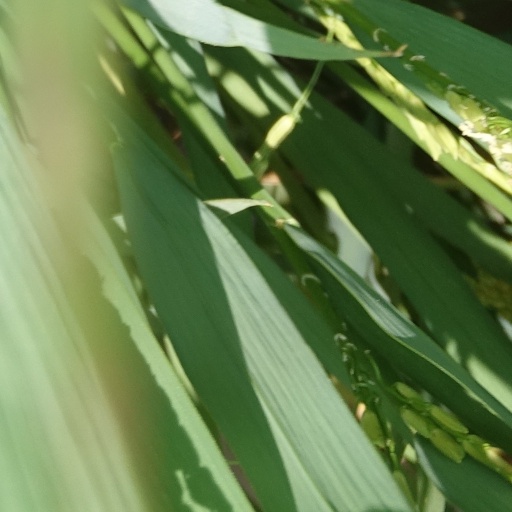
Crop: rice